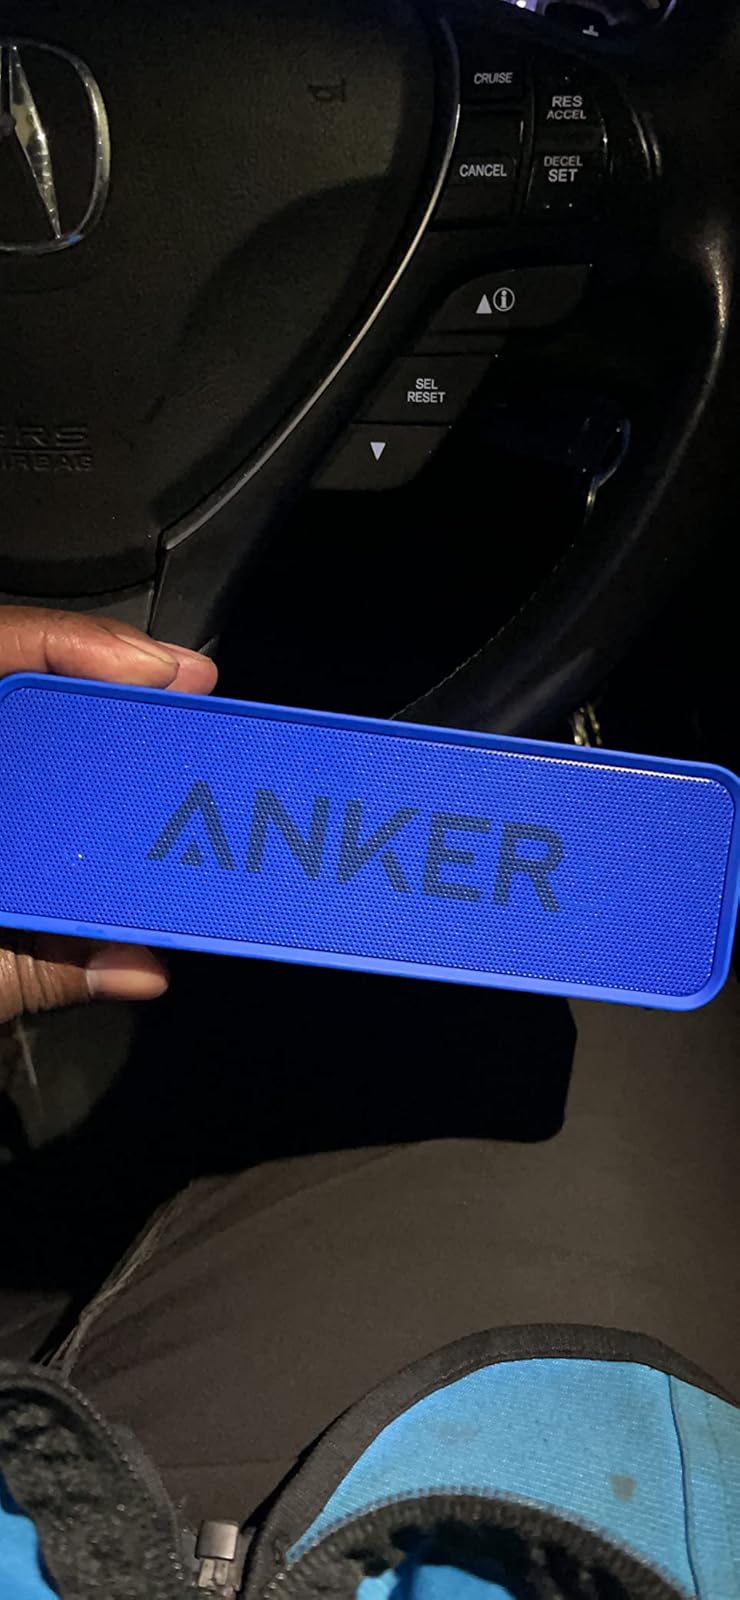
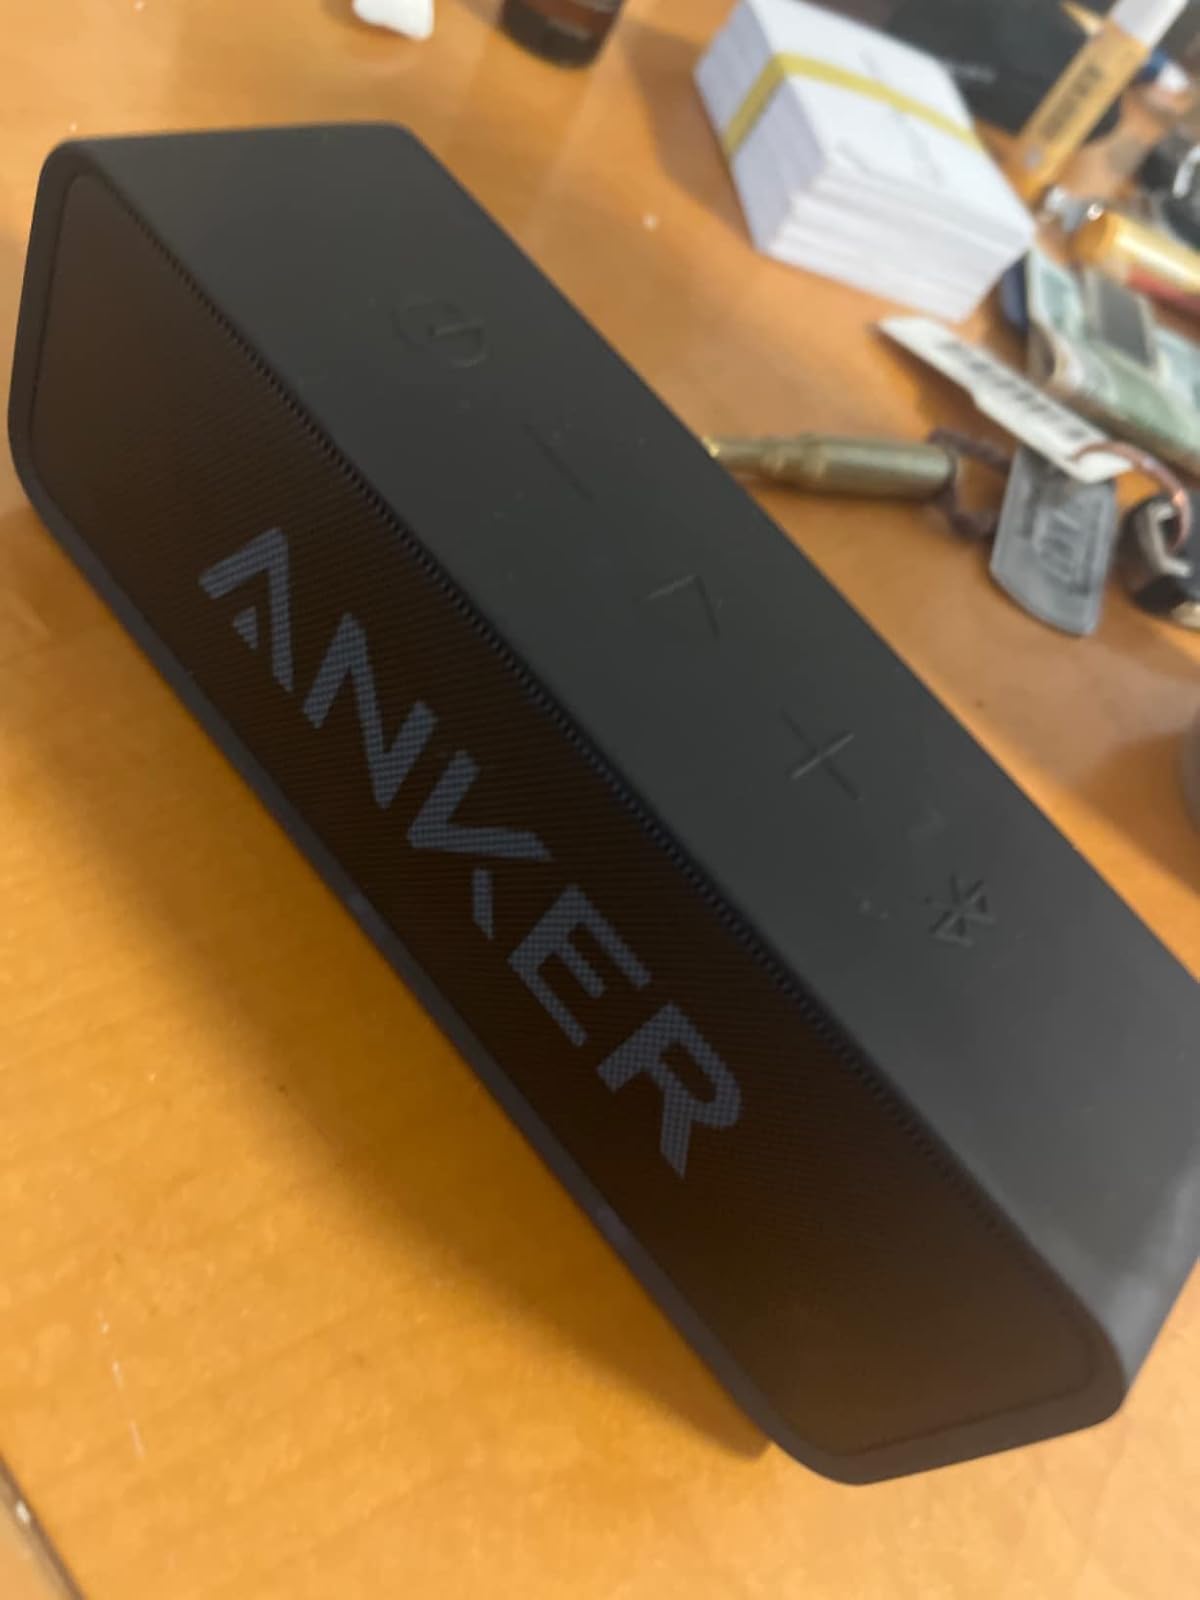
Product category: speaker
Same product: no